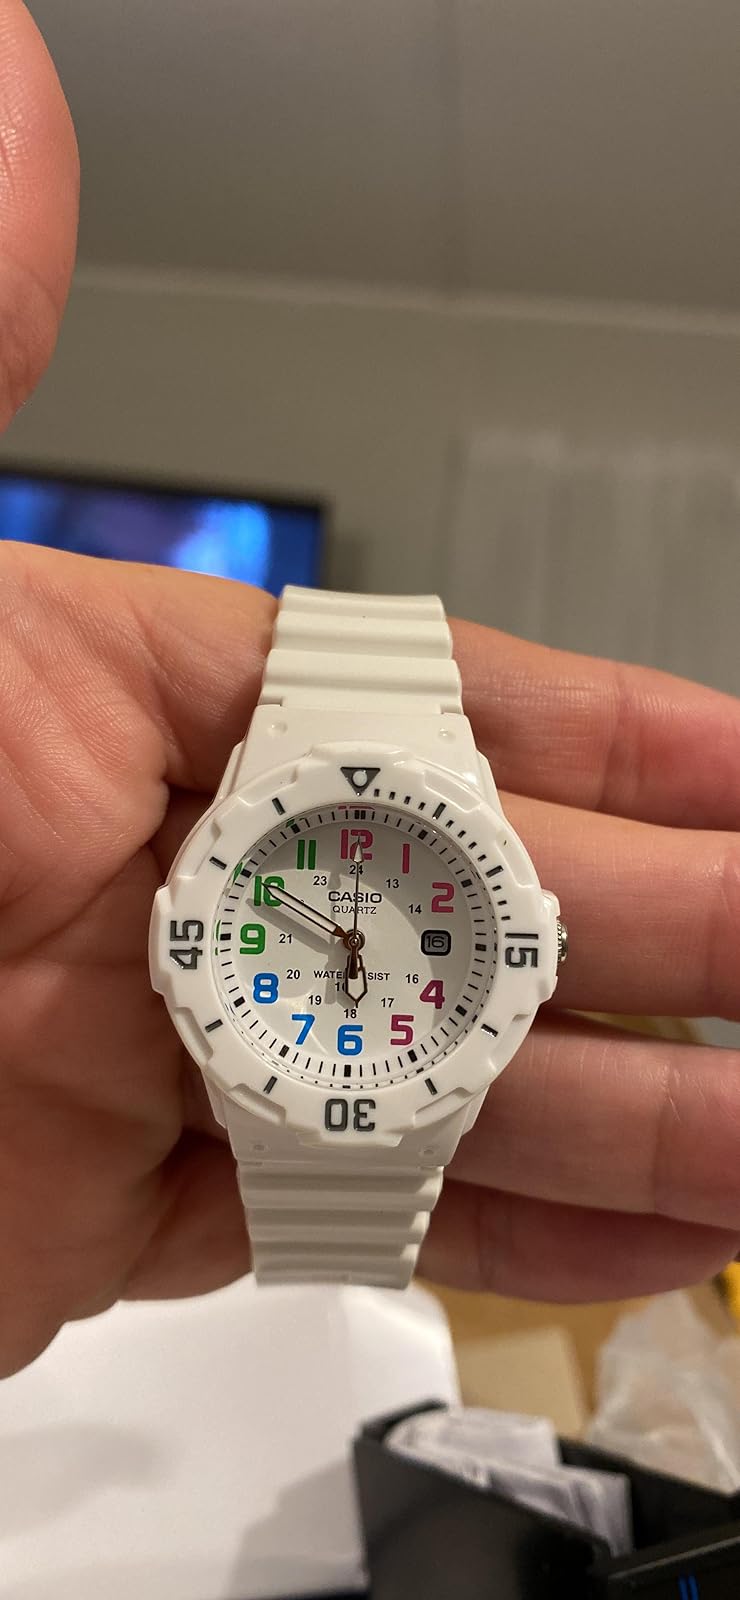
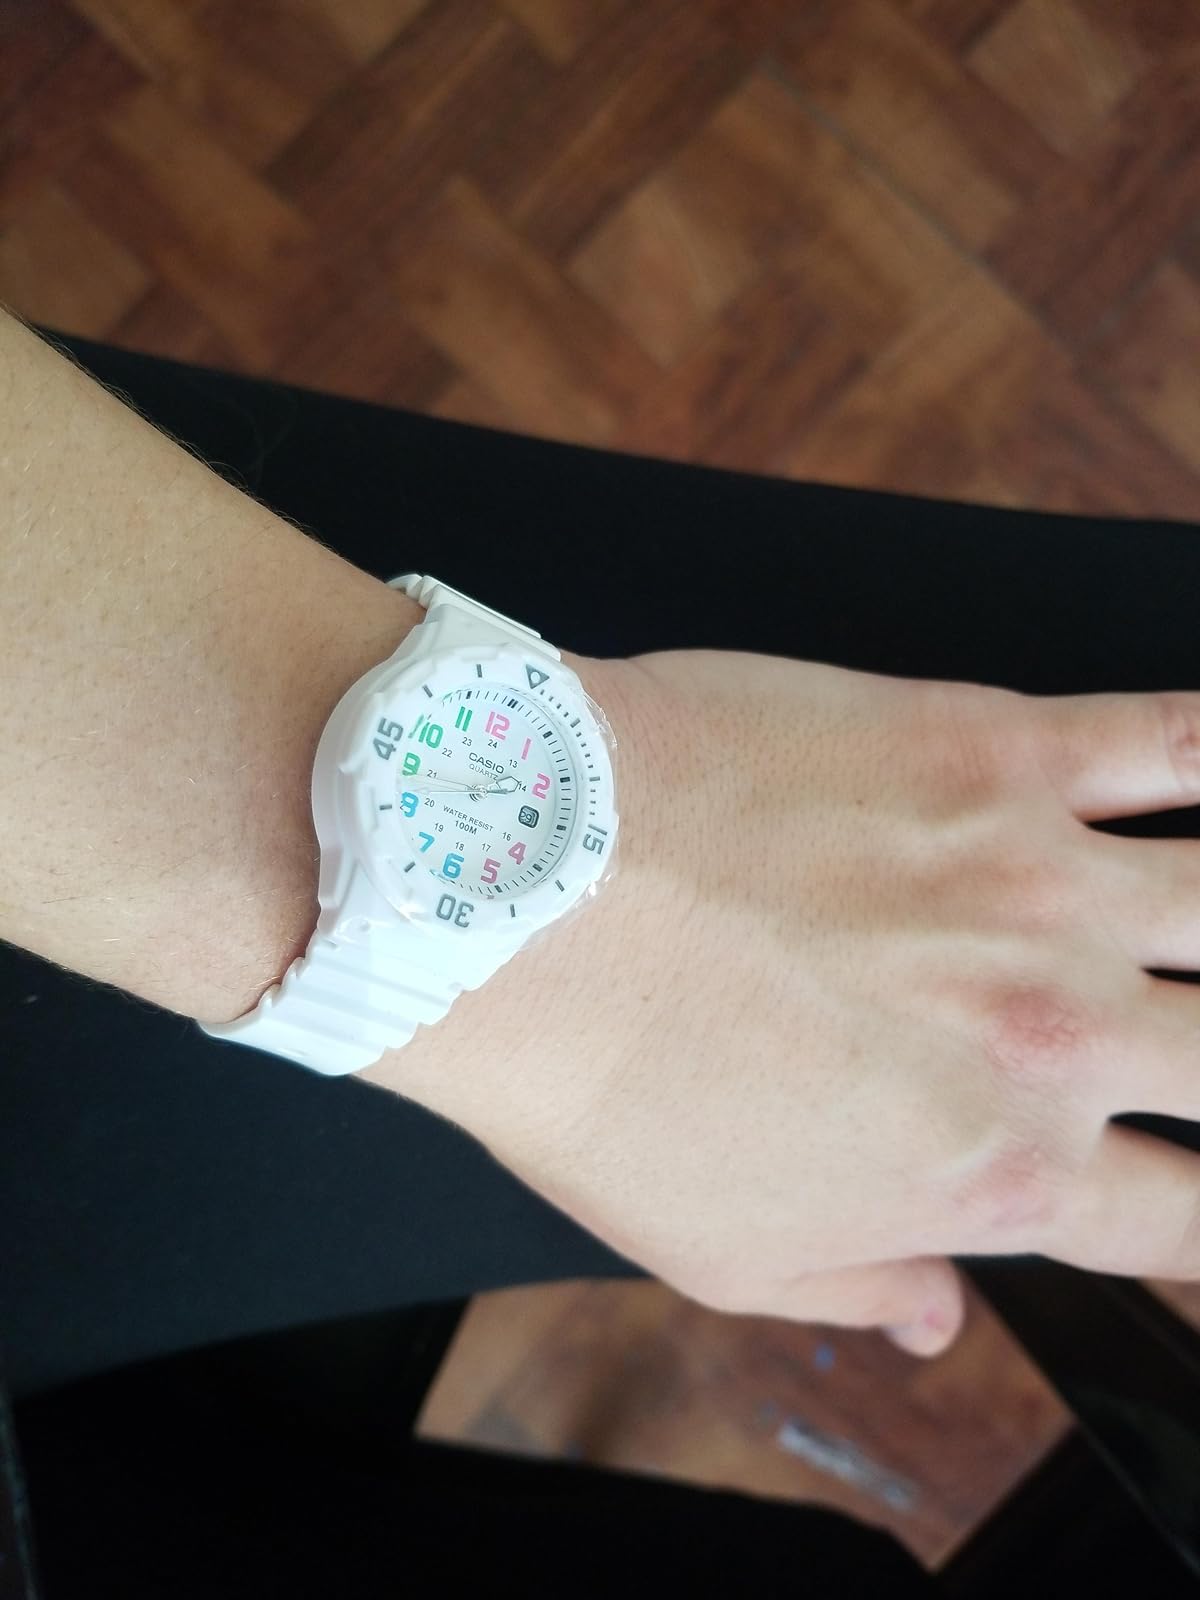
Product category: accessories_watch
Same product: yes